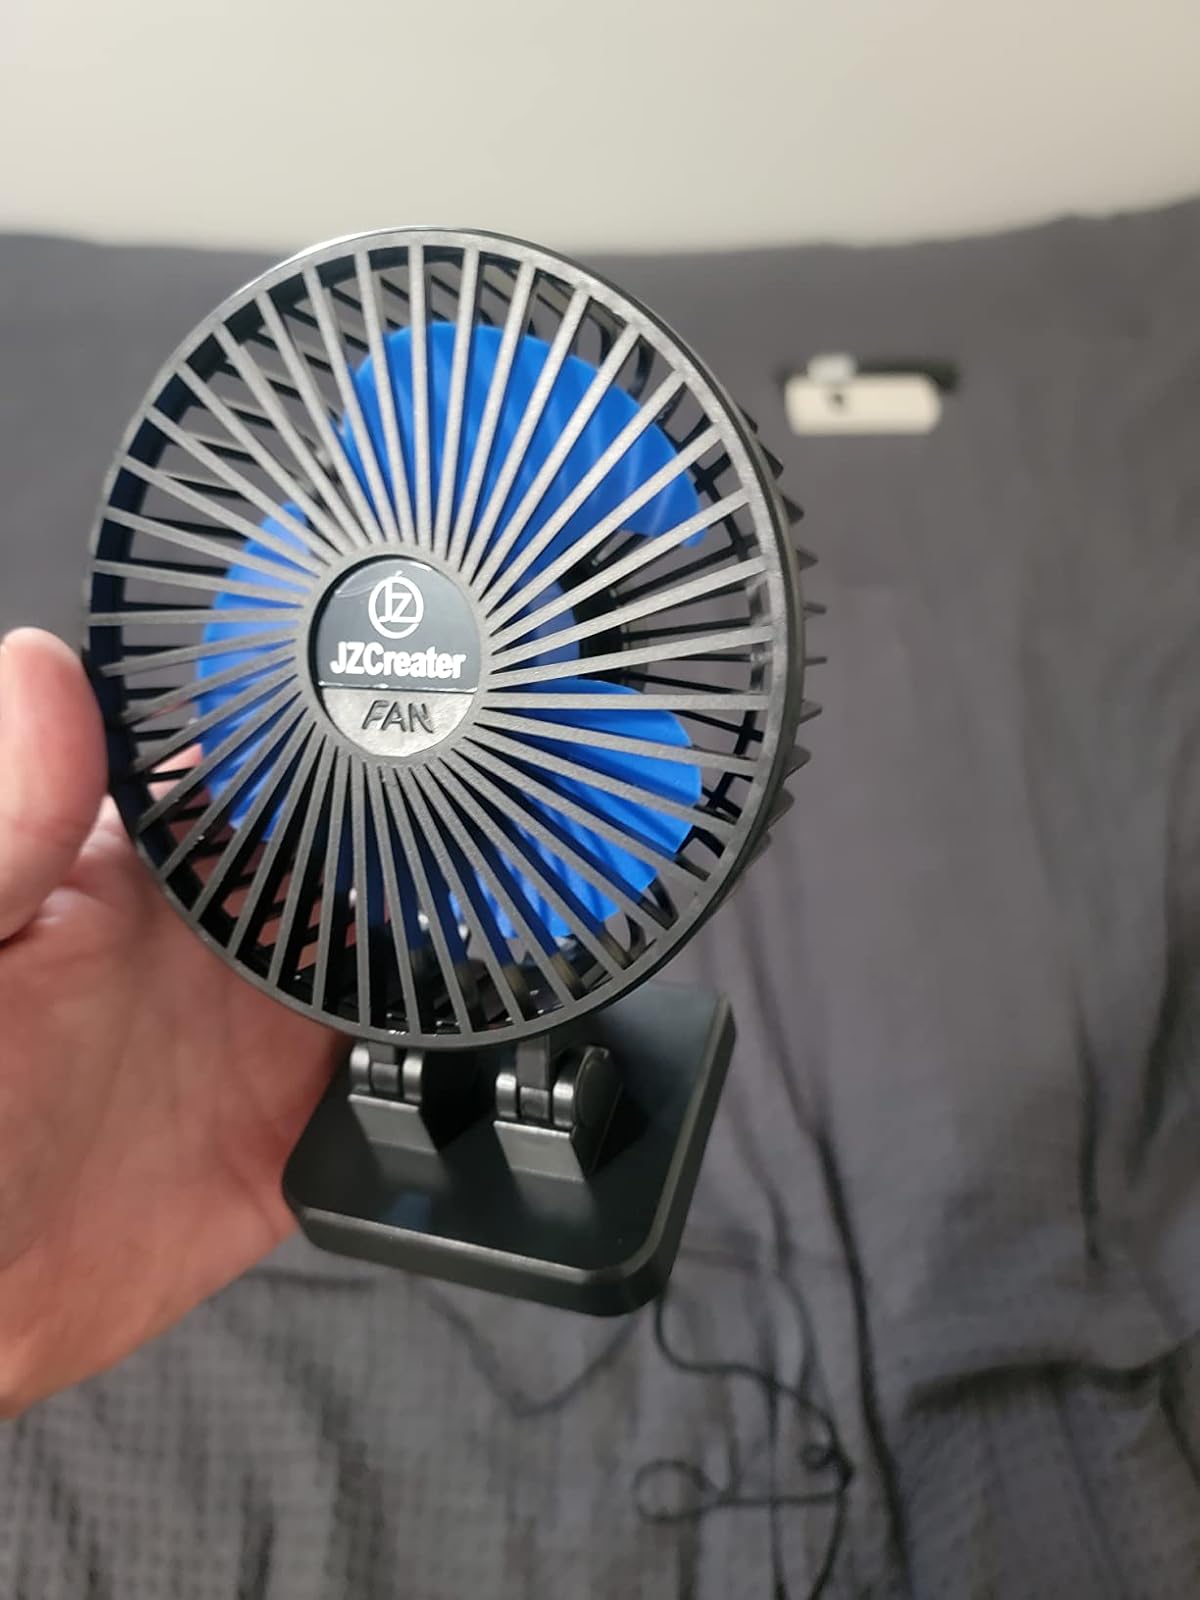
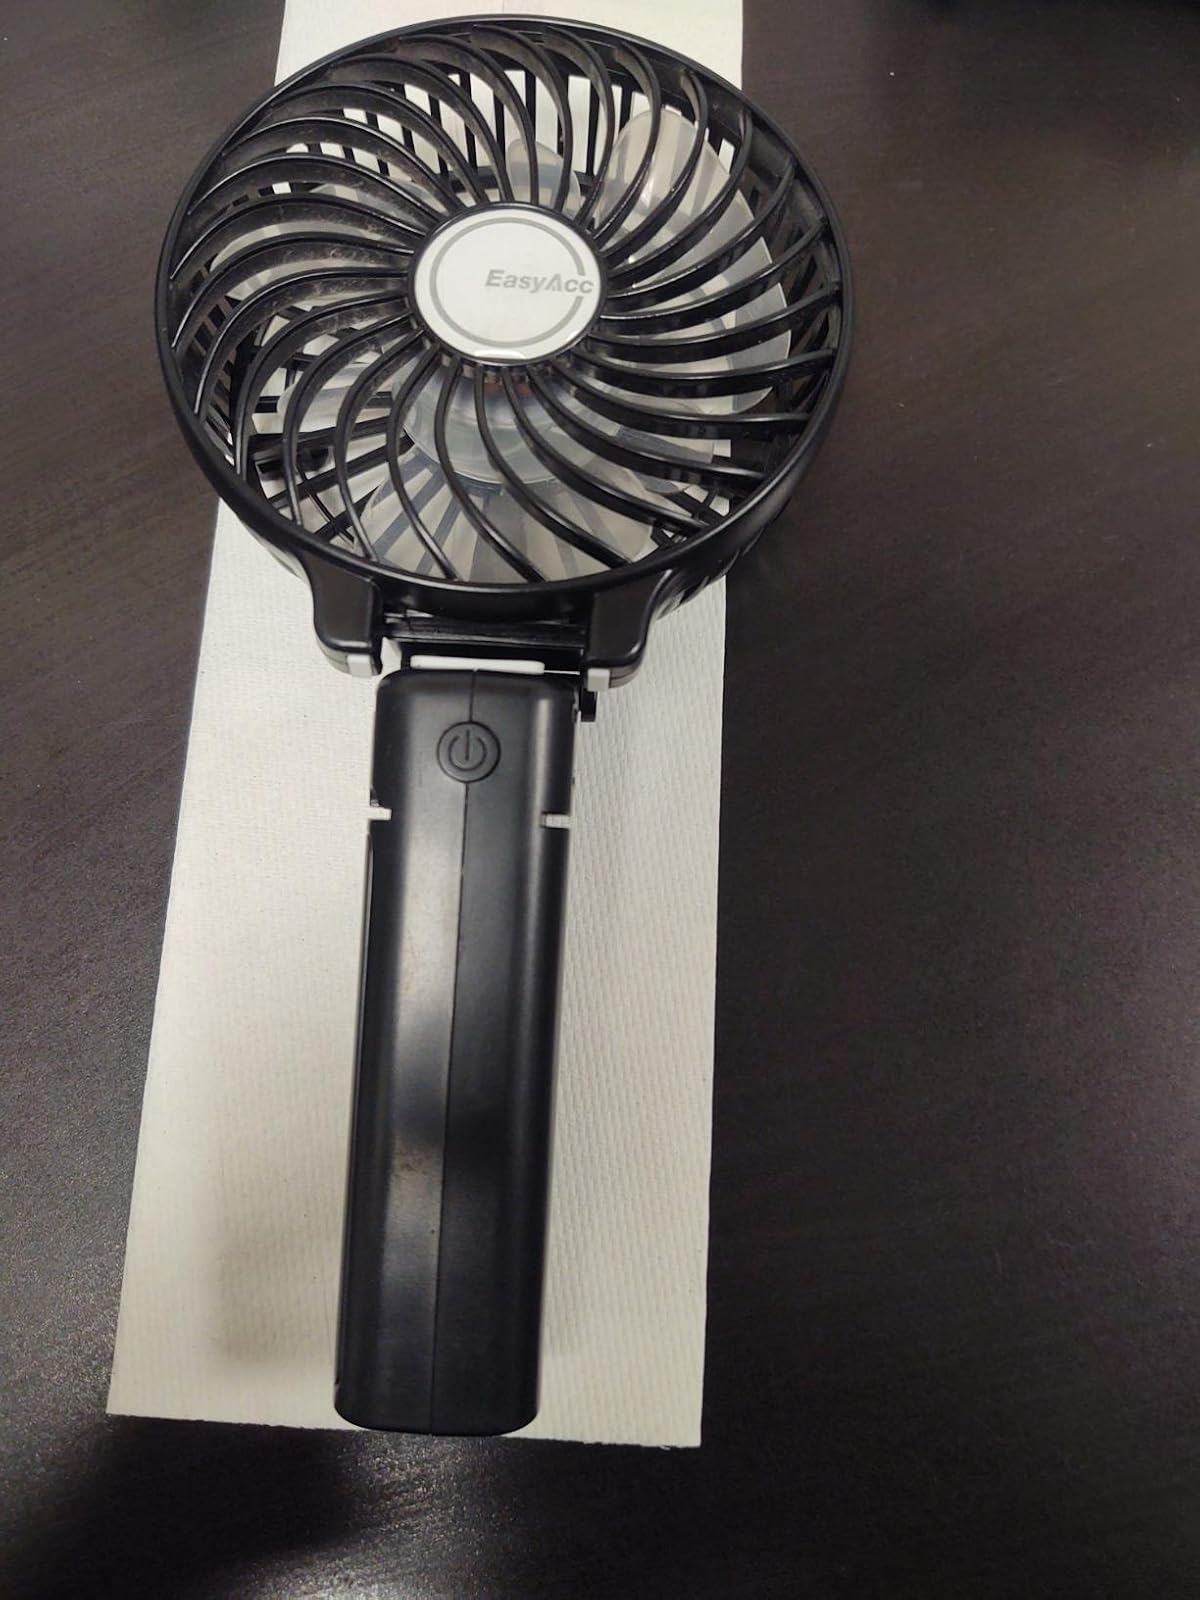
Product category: fan
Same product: no